Pyrops delessertii

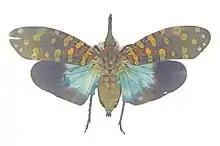
A specimen showing blue hindwing

The head, its snout, the mesothorax, abdomen, and legs are all blue. The snout has a few white spots and the prothorax is reddish. The base of the hindwing is also blue. The forewing, which is also called the tegmen (plural tegmina) is black with pale veins and yellow unbordered spots.